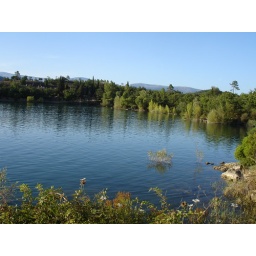
Blue skies and blue waters at lake in Provence, in the south-east of France.